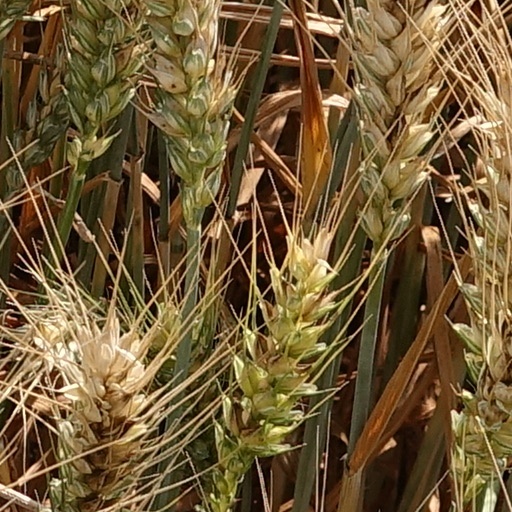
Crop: wheat